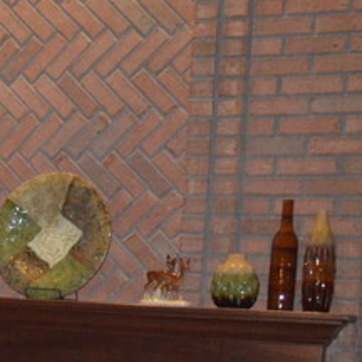
Material: brick